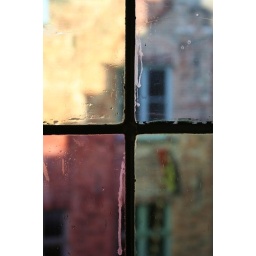
Coloured glass window in hotel room